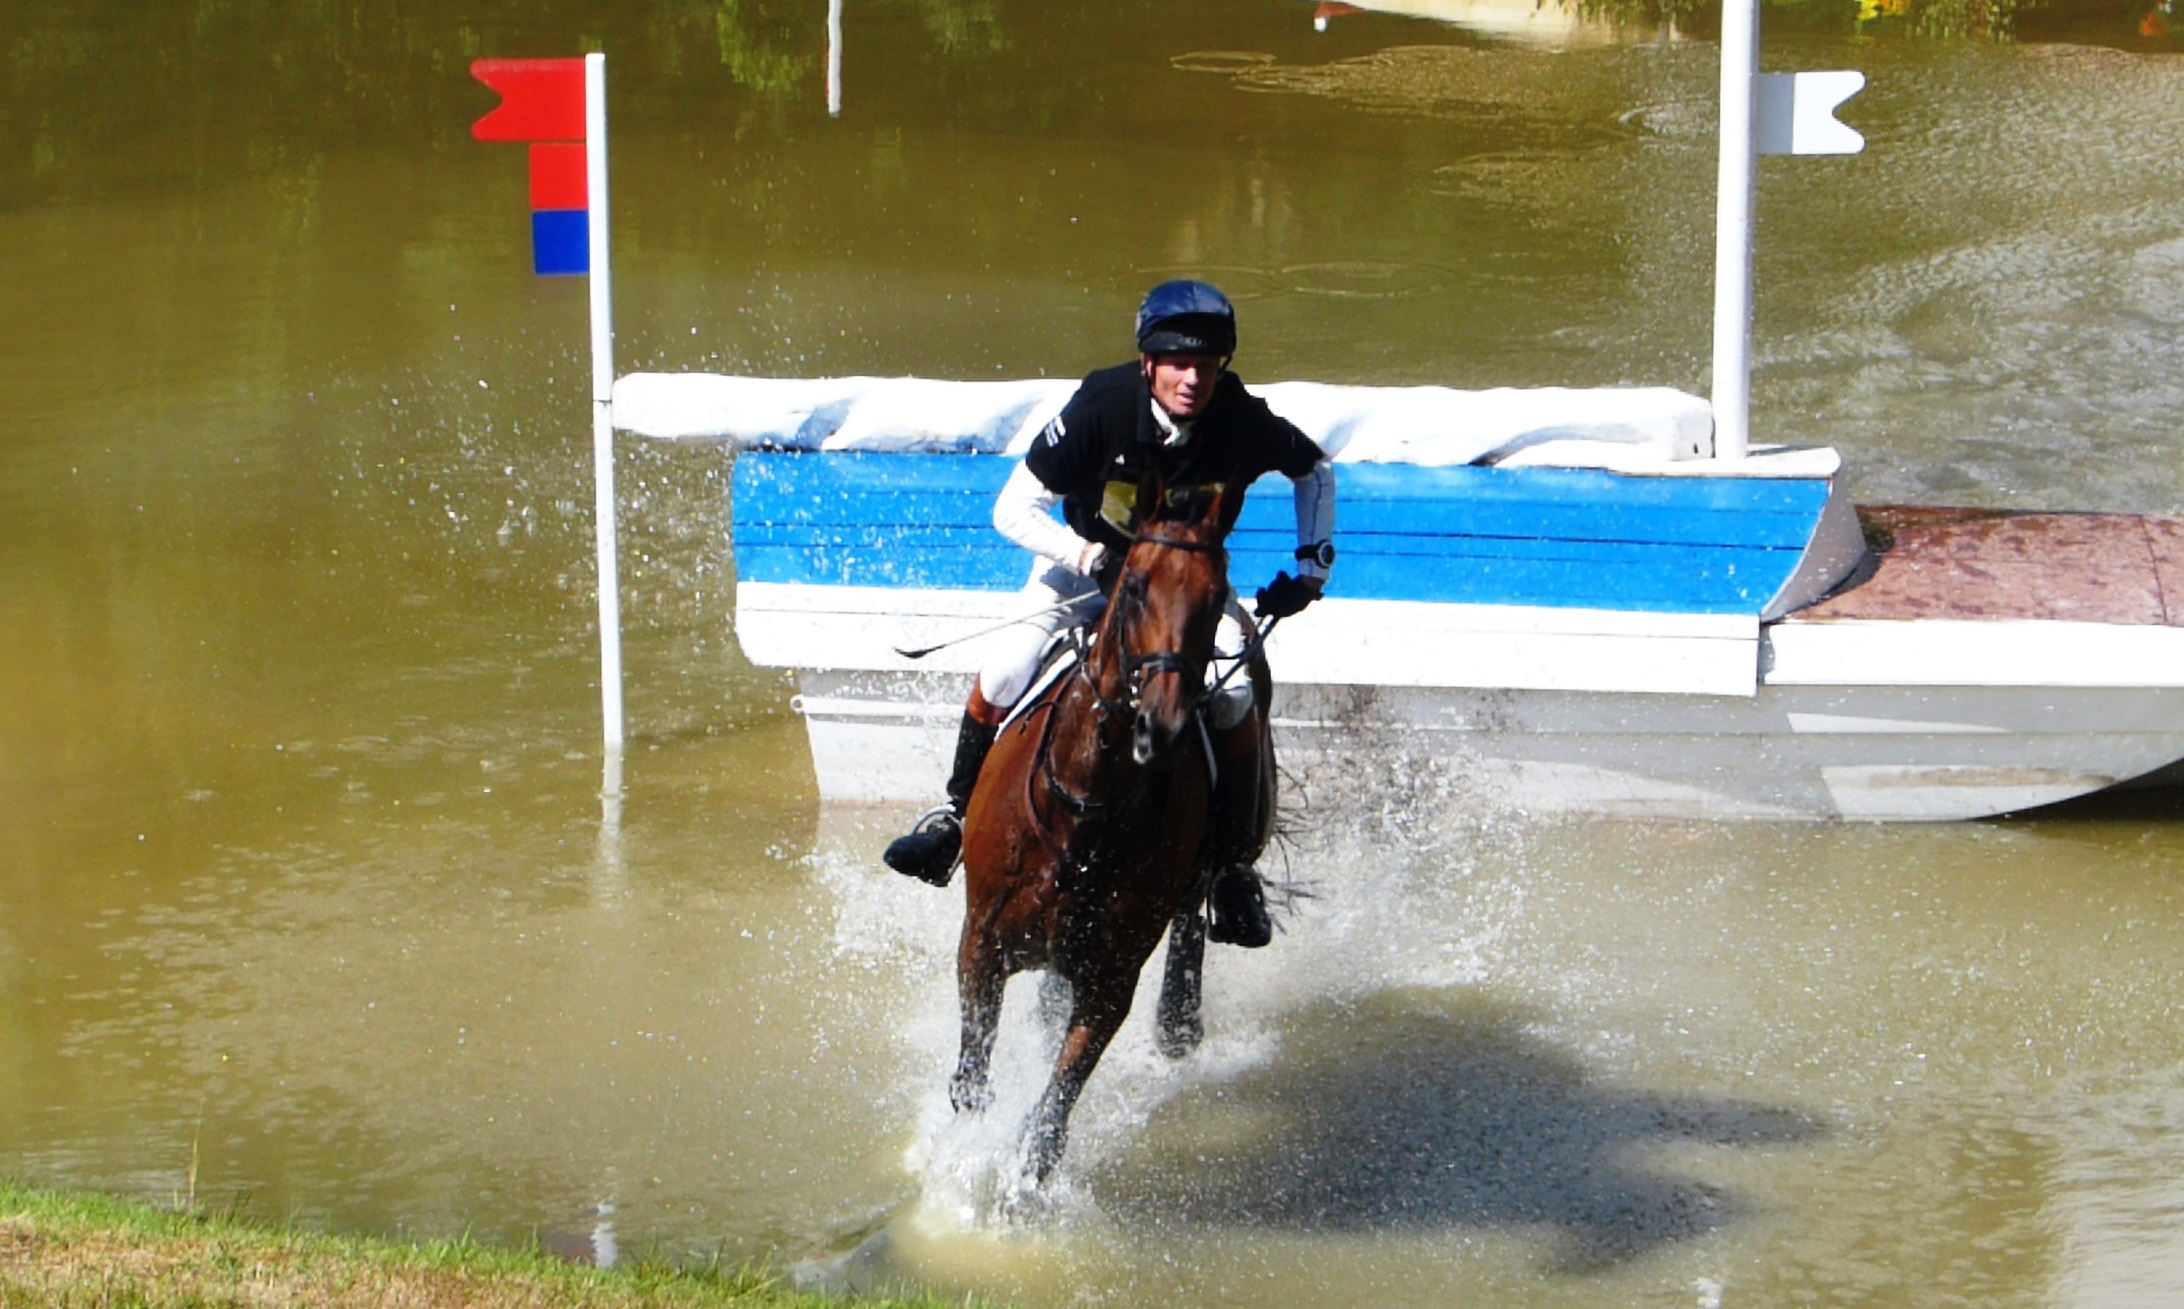
rider, horse, mammal, equestrian, riding, competition, sports, racing, jockey, tournament, equestrianism, cross country, eventing, horse trials, horse like mammal, animal sports, english riding, equestrian sport